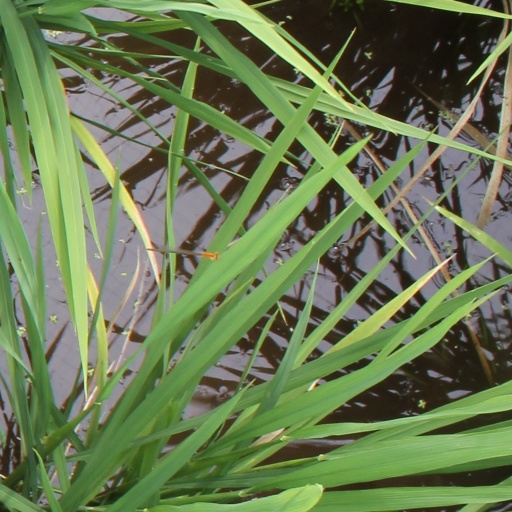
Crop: rice